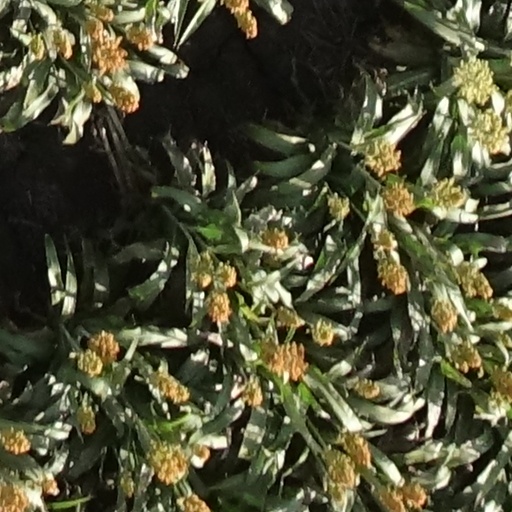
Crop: sorghum